Looking for Eric

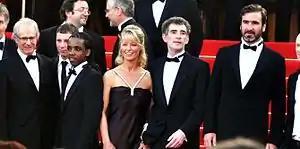
The film's cast and crew at the 2009 Cannes Film Festival.

The film competed in the main competition at the 62nd Cannes Film Festival. It had its UK premiere on 1 June in Lowry Outlet Mall in Salford Quays, attended by Eric Cantona, and was the gala presentation at the opening night of the Sydney Film Festival on 3 June.